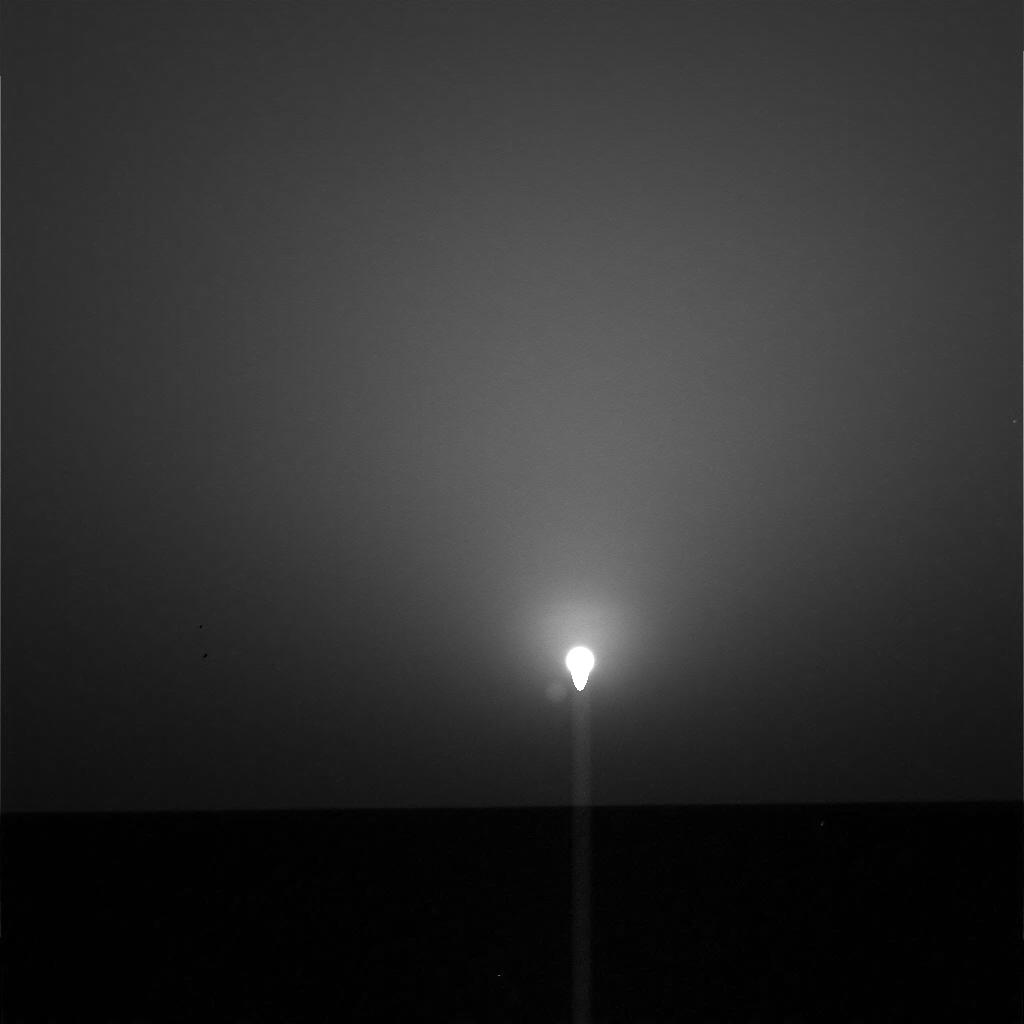
Surface features visible: Astronomy, Sky